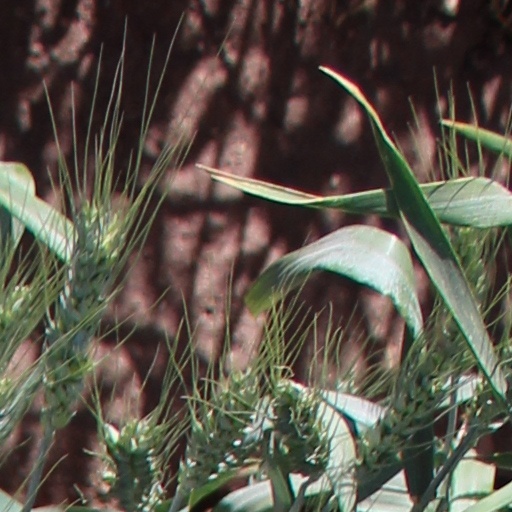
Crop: wheat